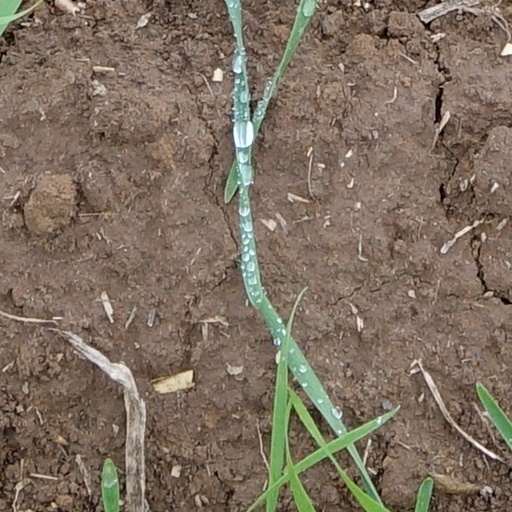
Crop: wheat